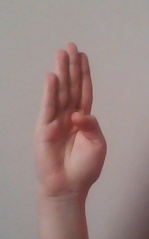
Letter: kaaf